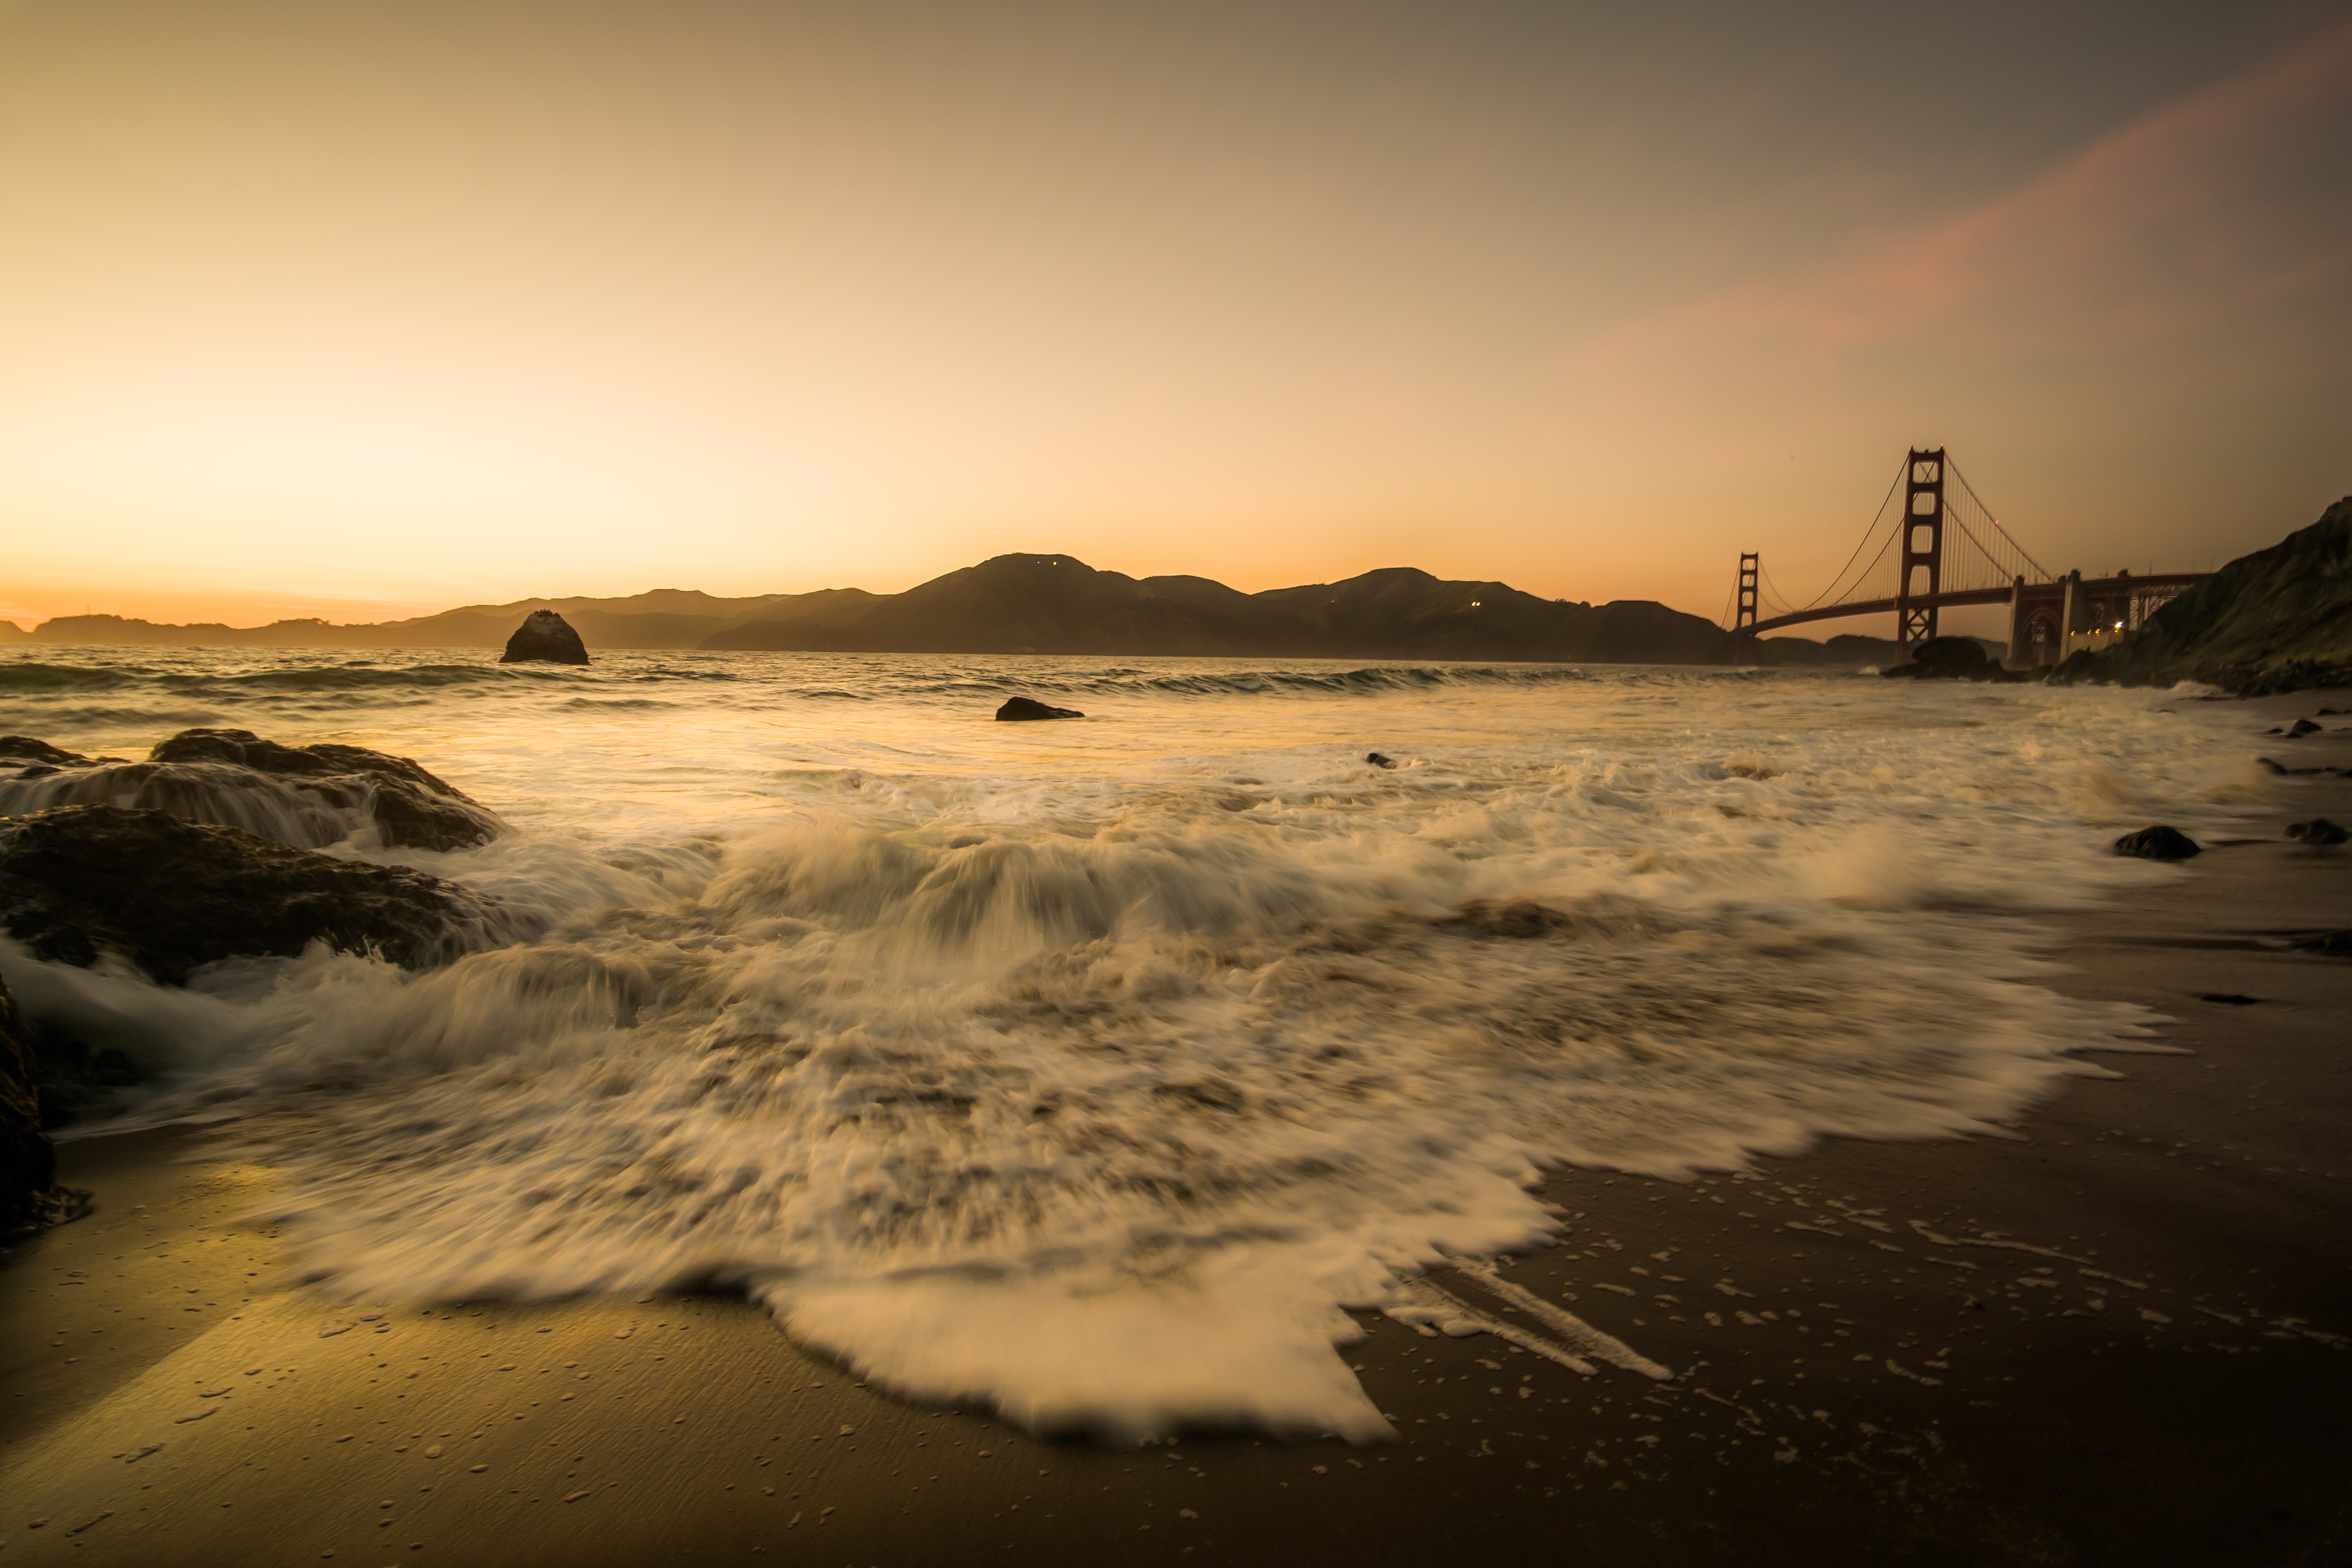
beach, sea, coast, sand, rock, ocean, horizon, cloud, sun, sunrise, sunset, bridge, sunlight, morning, shore, wave, dawn, golden gate bridge, dusk, evening, reflection, bay, body of water, ocean sunset, last light, atmospheric phenomenon, wind wave